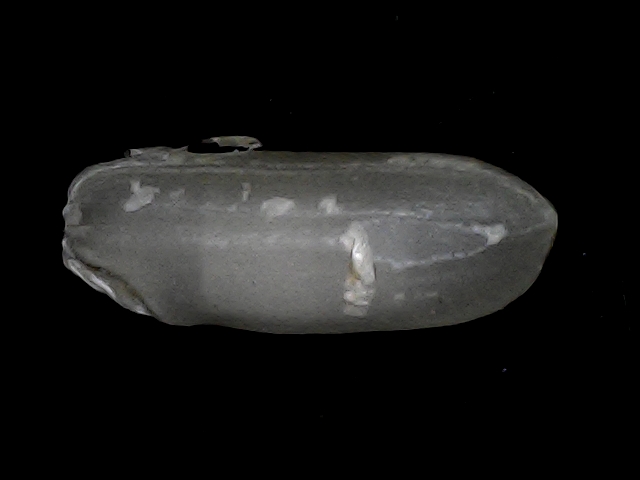
Rice variety: BRRI74